Stone Post Office

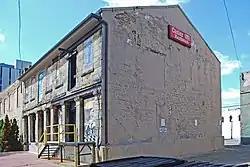

The Stone Post Office, also known as the Blackwell Building, is a former post office (now used as a portion of a commercial business) located at the rear of 125 North Jackson Street in Jackson, Michigan. It was listed on the National Register of Historic Places in 1972.